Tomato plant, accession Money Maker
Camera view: tilt-top (135 deg); turntable rotation: 300 degrees
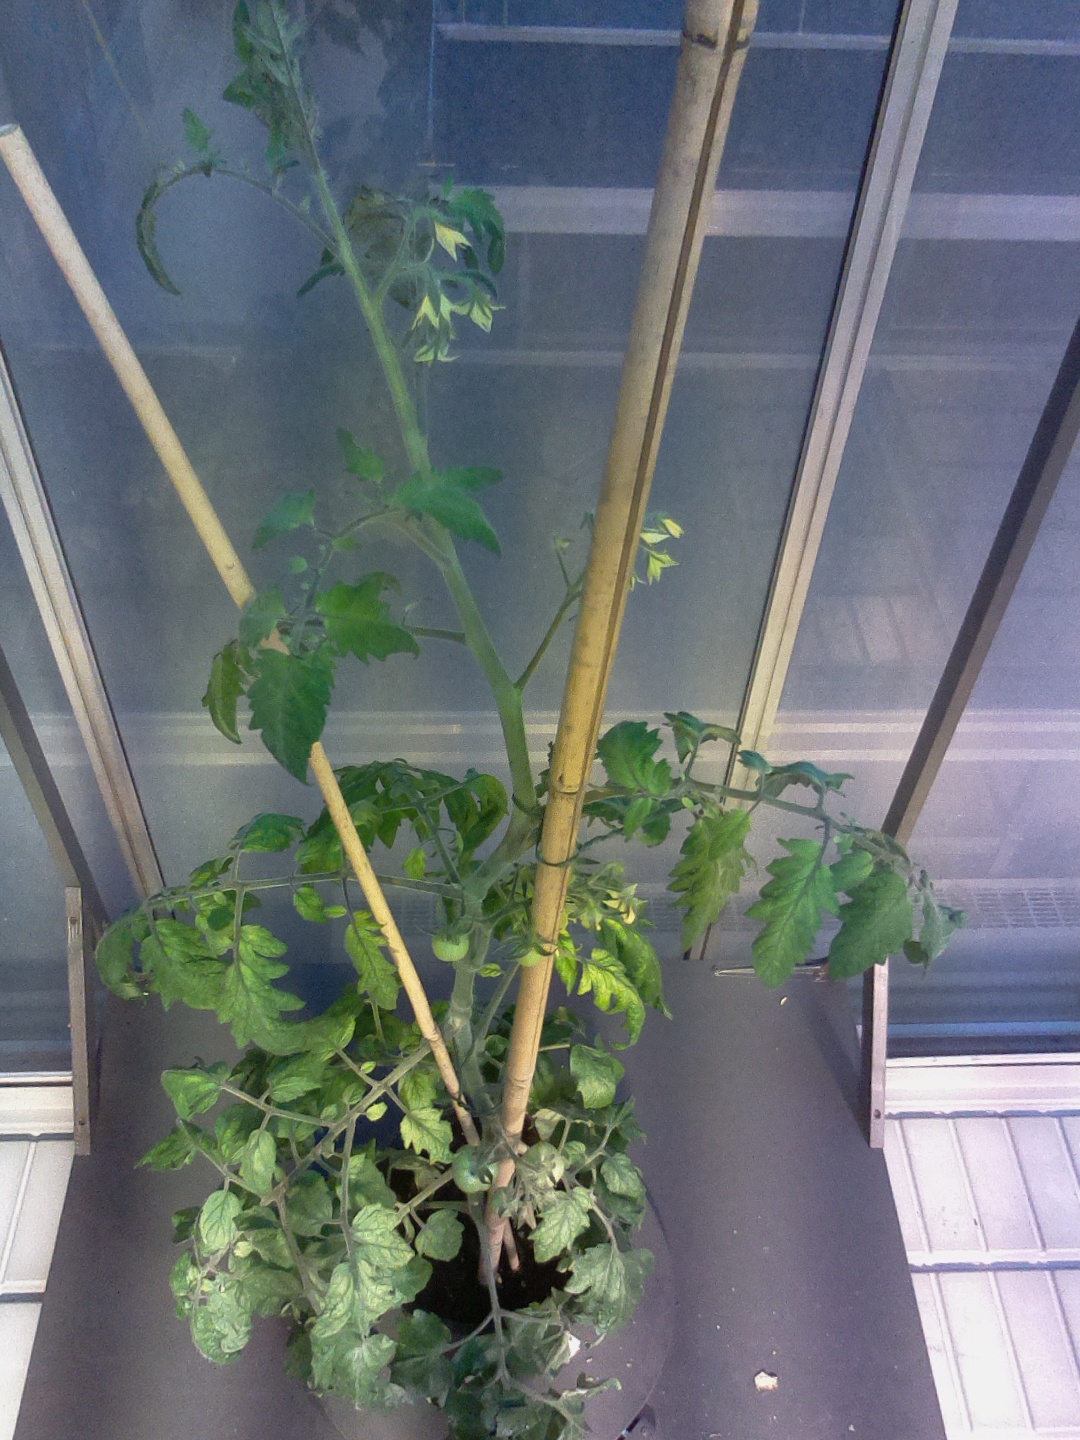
BBCH growth stage 72: 20%-30% of final fruit size